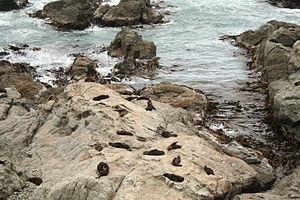
Kaikoura est une petite ville de Nouvelle-Zélande d'environ 2 000 habitants. Elle est située sur l'île du Sud, à environ 180 kilomètres au nord de Christchurch, juste au nord de la péninsule du même nom.